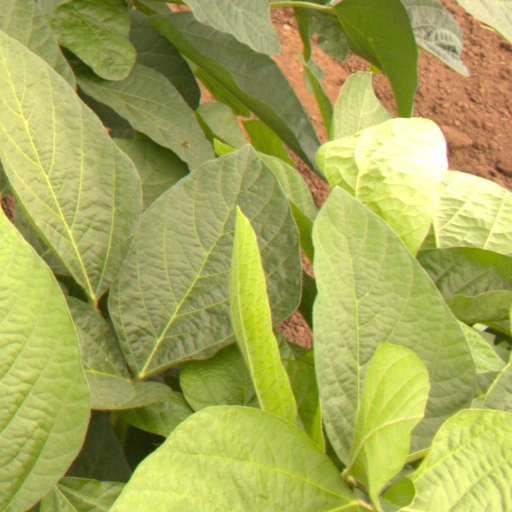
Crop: soybean